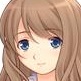
Portrait style: Anime Portrait